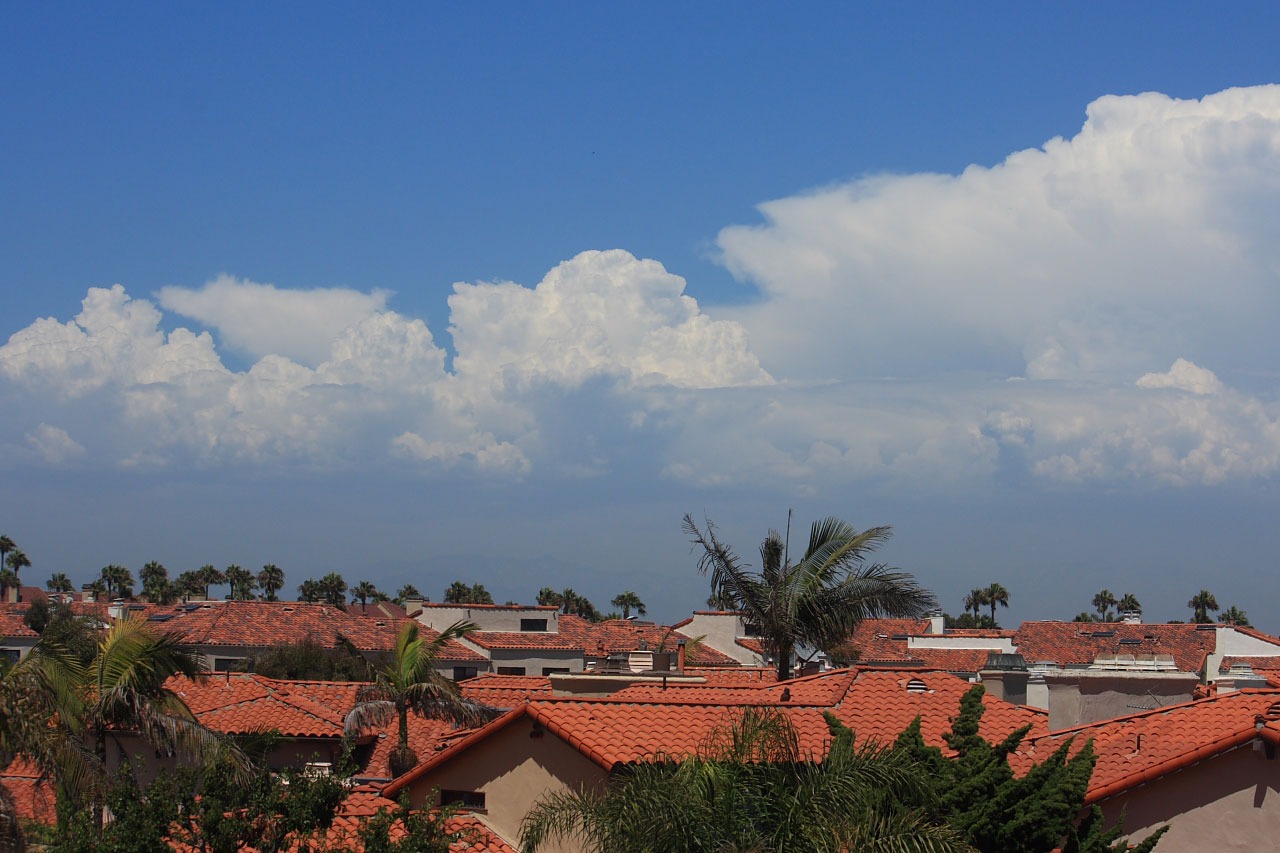
sea, tree, nature, horizon, mountain, cloud, sky, hill, red, cumulus, blue, california, clouds, clay, rural area, residential area